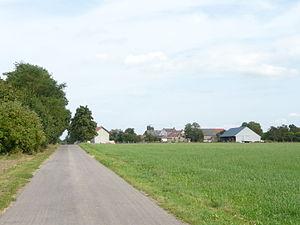
Birkelt est un lieu-dit de la commune luxembourgeoise de Berdorf située dans le canton d'Echternach.